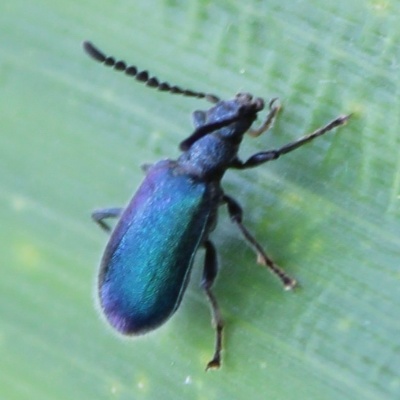
Crop: Maize
Condition: leaf beetle